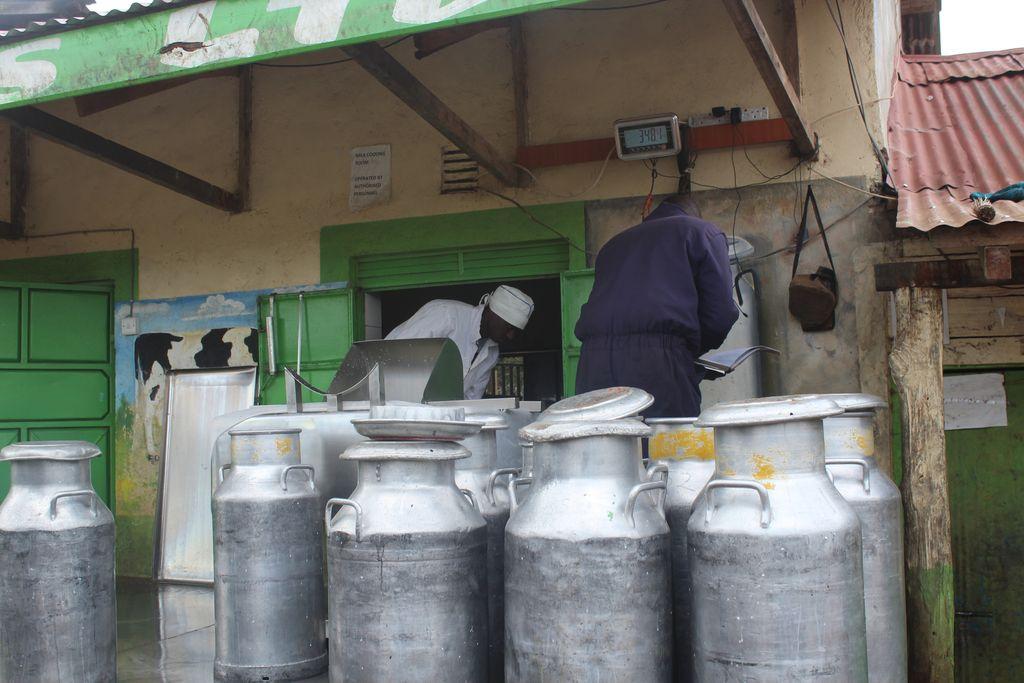
Duka la maziwa au kituo cha kukusanyia maziwa mbele kuna makopo mengi ya chuma ya kubebea maziwa yaliyopangwa. Ndani ya duka kuna wanaume wawili mmoja amevalia nguo nyeupe na kofia anashughulikia kitu chenye kanda.